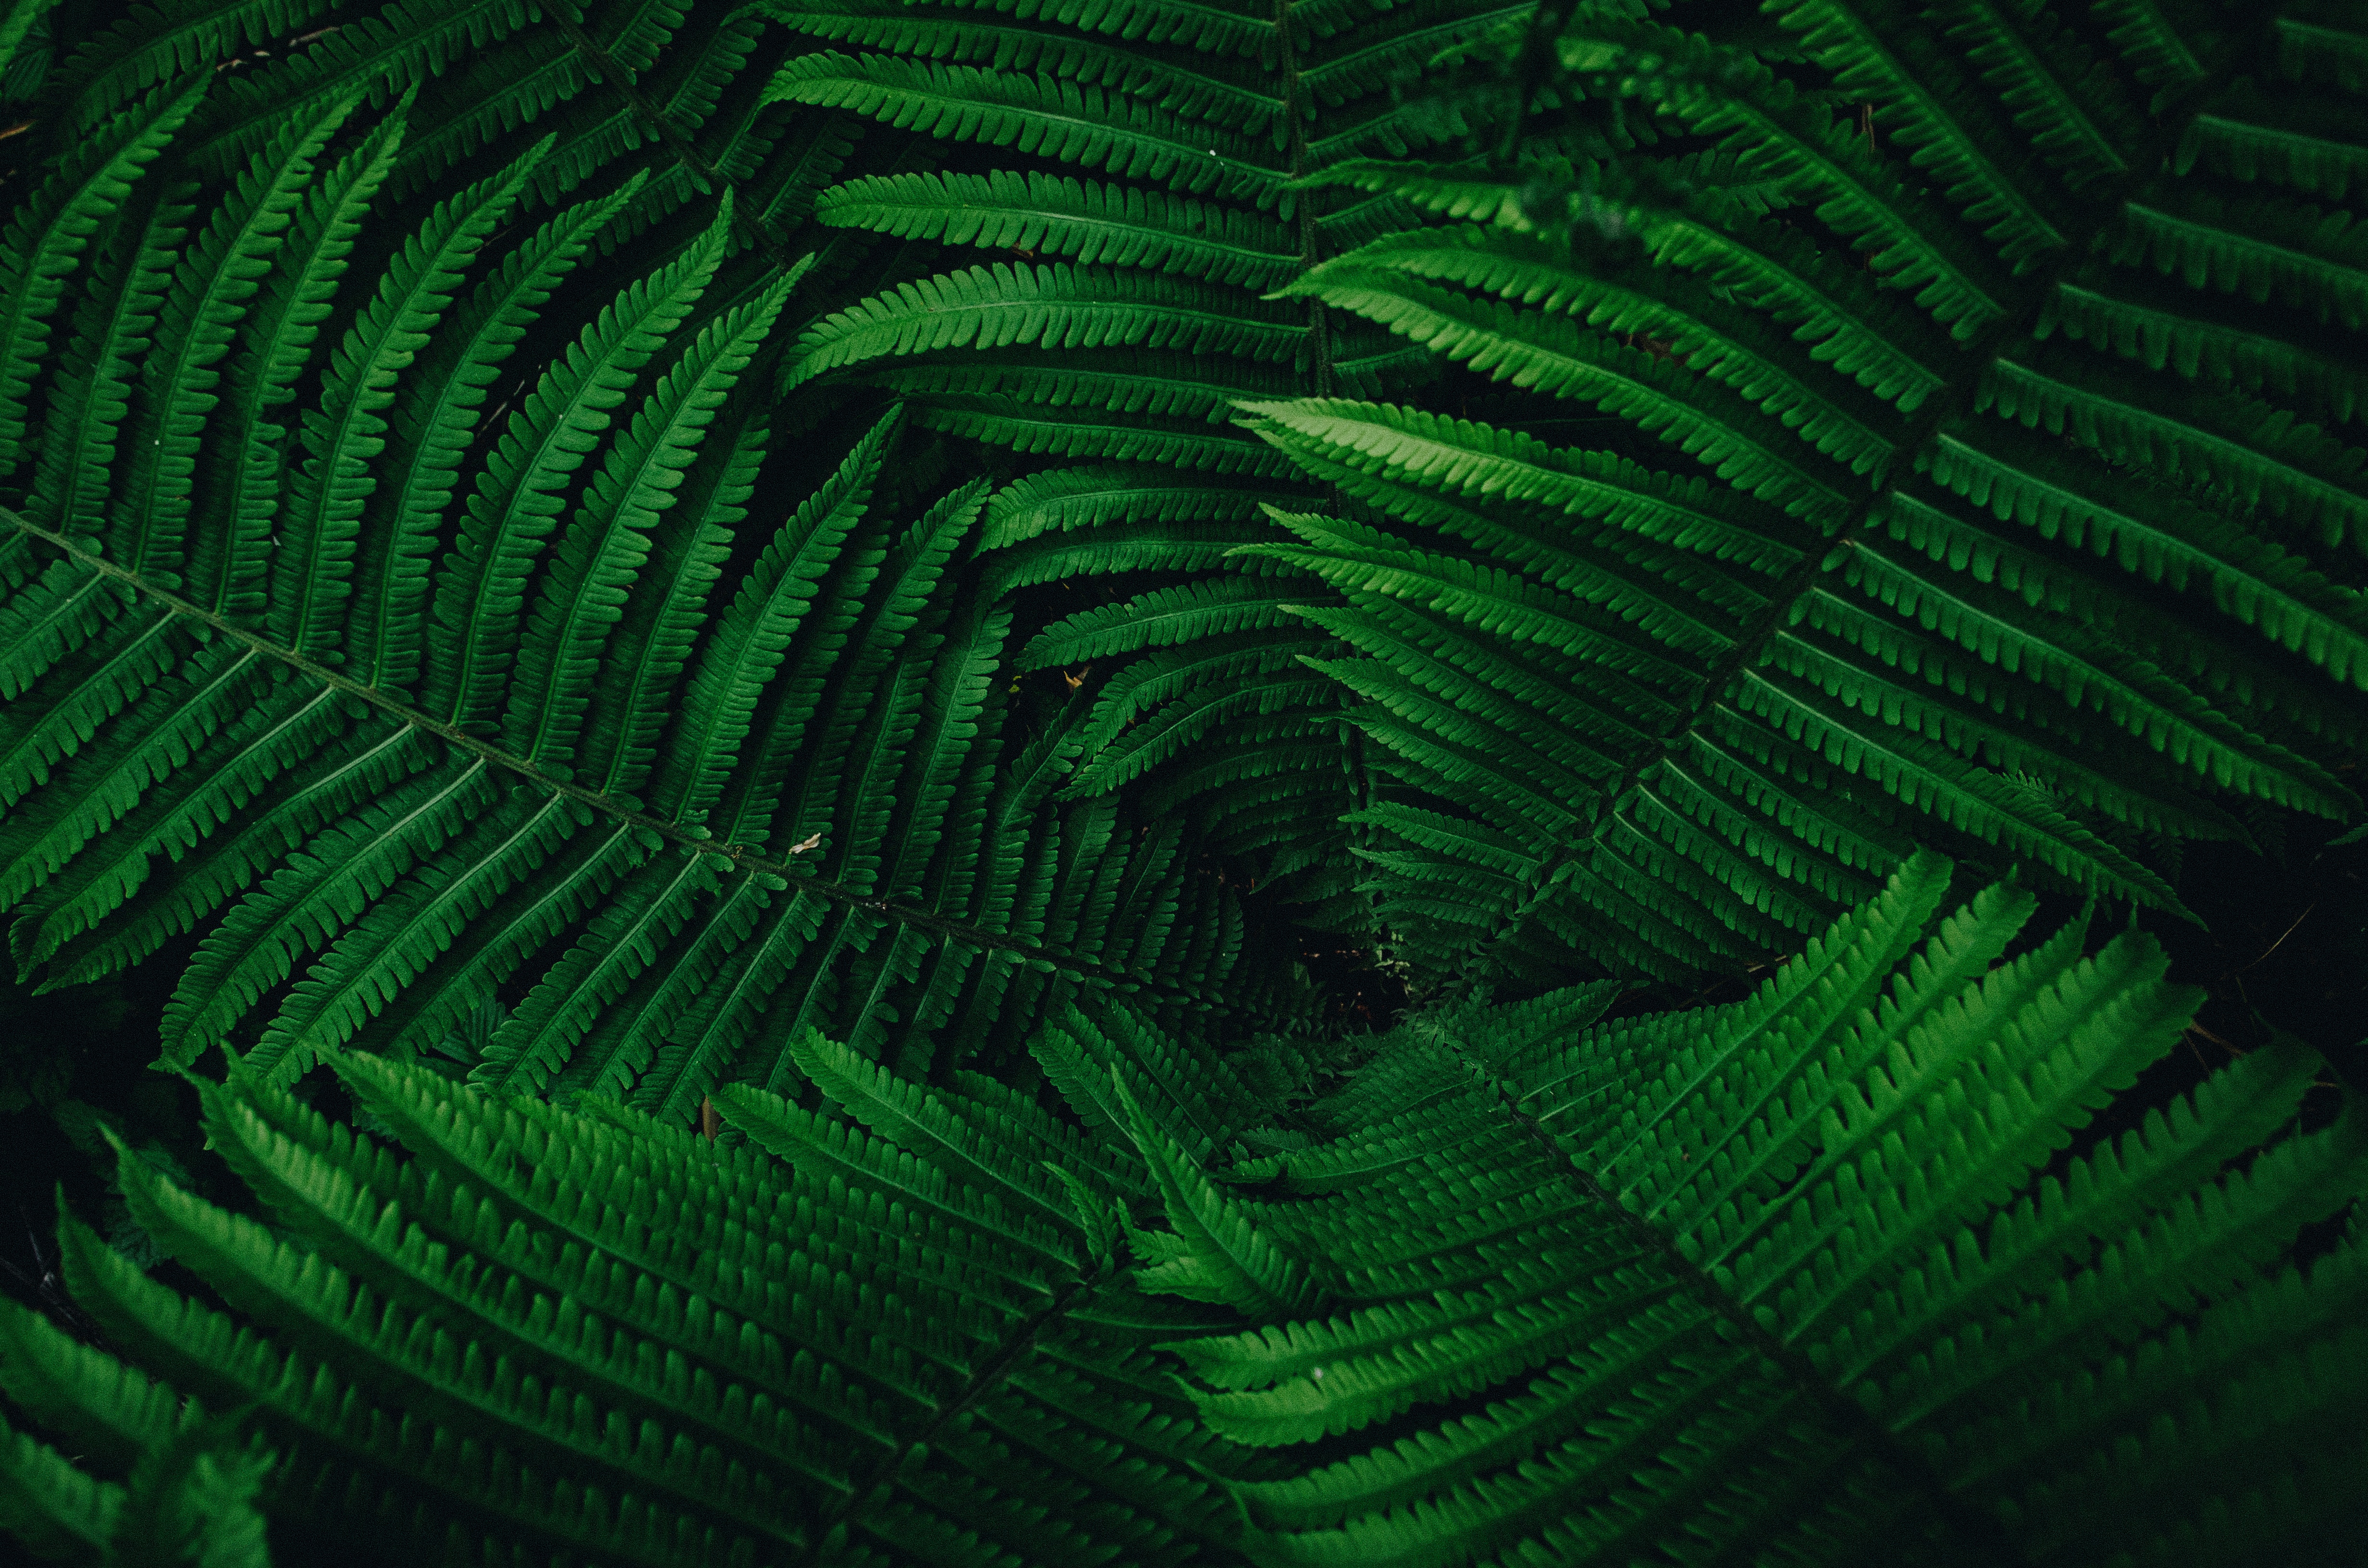
grass, plant, leaf, green, fern, vegetation, organism, biome, plant stem, computer wallpaper, ferns and horsetails, vascular plant, ostrich fern, terrestrial plant